Ophel

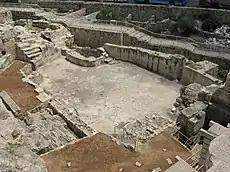
A Second Temple-era pool excavated in the "ophel"

Benjamin Mazar and Eilat Mazar began excavating an area identified as Jerusalem's "ophel", lying on the rise to the north of the Wadi Hilweh neighbourhood, in 1968. The term is commonly used by archaeologists with this meaning. The excavation was a joint project of Hebrew University, in cooperation with the Israel Antiquities Authority, the Israel Nature and Parks Authority, and the East Jerusalem Development Company, with funding provided by Jewish American couple, Daniel Mintz and Meredith Berkman.